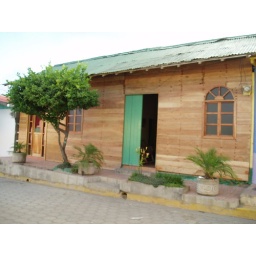
My 'homestay' house in San Juan del Sur. My apartment is the door off to the right with the red curtains.